Salvan railway station

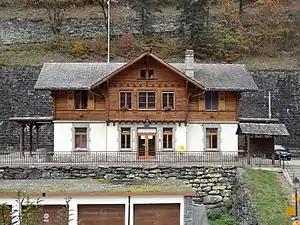
The station building in 2015

Salvan railway station is a railway station in the municipality of Salvan, in the Swiss canton of Valais. It is located on the gauge Martigny–Châtelard line of Transports de Martigny et Régions.